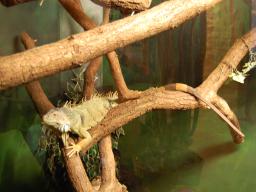
Label: Background_without_leaves